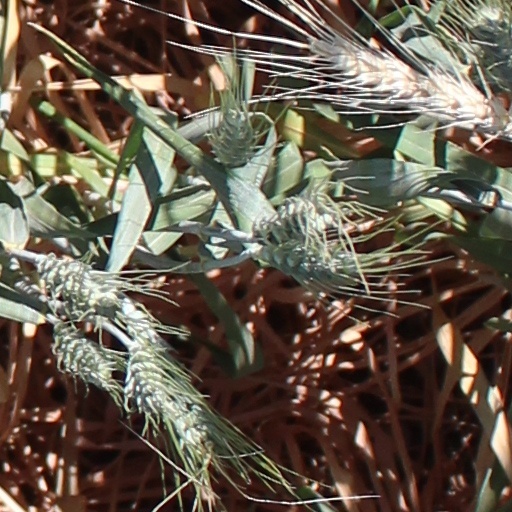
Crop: wheat